Miss Universe Philippines 2025

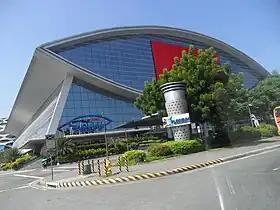
SM Mall of Asia Arena, the venue for the pageant

Contestants from sixty-nine localities were selected to compete for the title through the pageant's Accredited Partners. The competitors were confirmed and introduced during a press presentation at the Makati Shangri-La, Manila, on February 15, 2025.